James Hessey

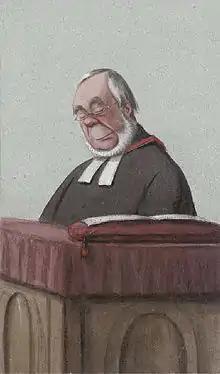
Hessey caricatured by Ape for Vanity Fair, 1874

James Augustus Hessey (17 July 1814 – 24 December 1892) was a British cleric and Headmaster of Merchant Taylors' School.